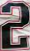
Number: 2